Stockholm Palace

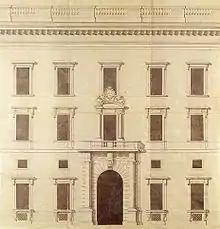
Nicodemus Tessin the Younger's drawing for the central part of the northern façade,

The northern row of the present palace was built in 1692, in just five months as a part of the old Tre Kronor castle. The new row had the same austere Baroque style that still remain, contrasting with the rest of the Renaissance castle.